Joseph Sewall Smith

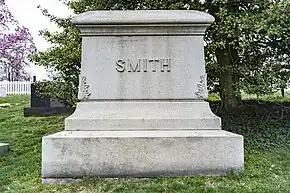
Grave at Arlington National Cemetery

Smith was born in Wiscasset, Maine, one of six children of Jacob Smith Jr. and Julia A. (Lambard) Smith. His older sister Julia Augusta Lambard Smith was married to Union Army Brigadier General Charles Davis Jameson. On 4 June 1861, Smith enlisted as a private in the newly formed 3rd Maine Volunteer Infantry Regiment. That same day, he was promoted to quartermaster sergeant. In August 1861, Smith was commissioned as a first lieutenant.